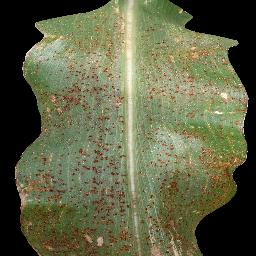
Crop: corn
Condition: (maize)_common_rust